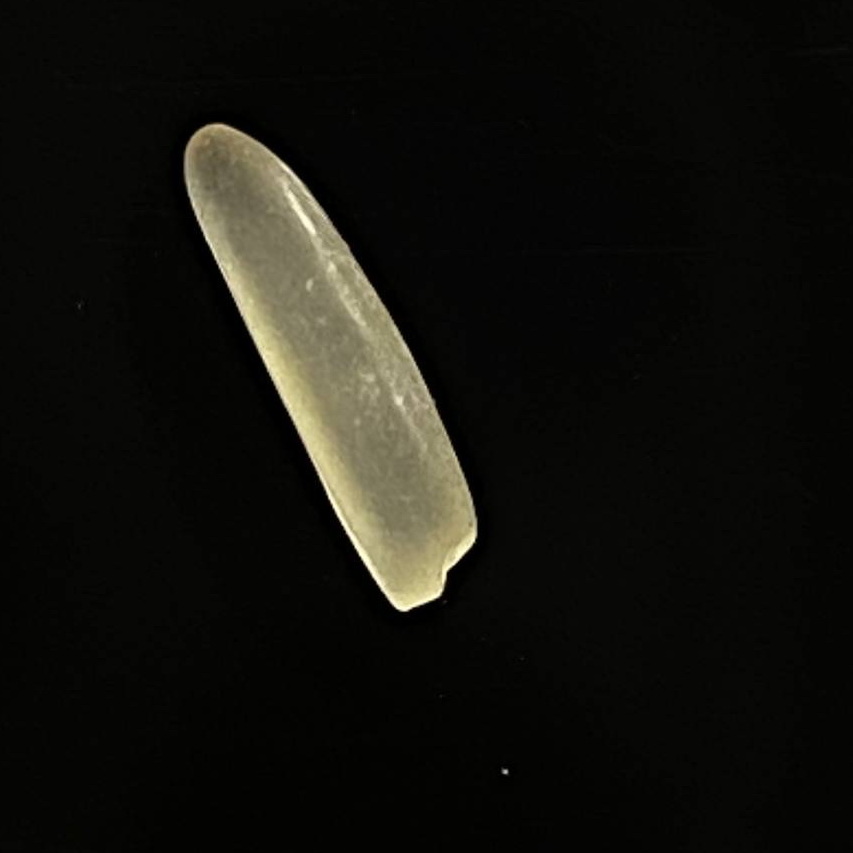
Rice variety: Bashmoti